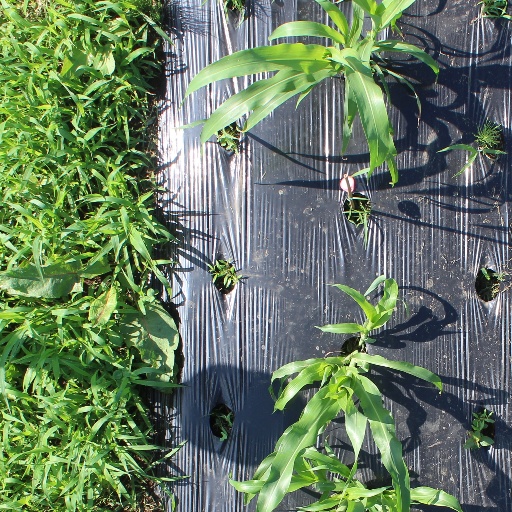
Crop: sorghum